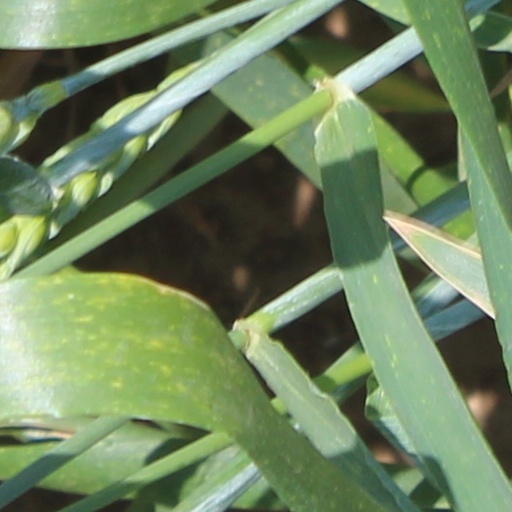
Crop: wheat